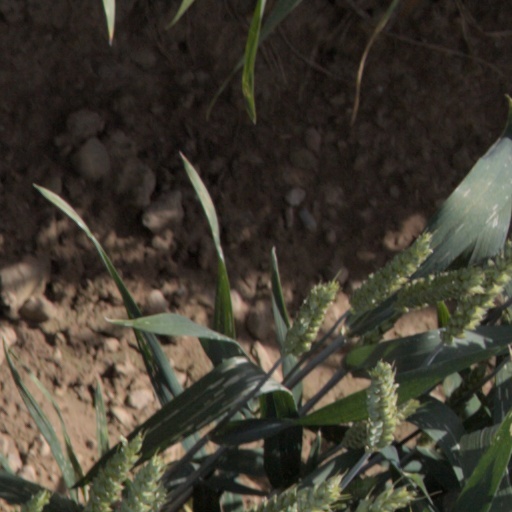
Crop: wheat